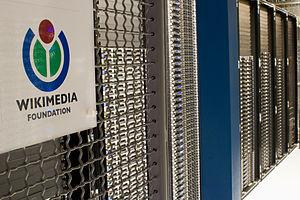
Serveurs de la Wikimedia Foundation.